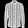
Label: Shirt